National Theatre (Budapest)

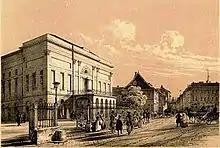
The original building at Kerepesi Street

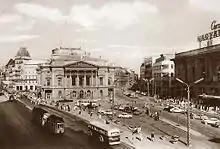
The "People's Theatre", before its demolition

The concept of a national theatre in Budapest was born at the turn of the 18th-19th century, promoted by influential thinkers including Ferenc Kazinczy and Baron István Széchenyi. Széchenyi was a major figure in Hungary's reform. He dreamed of a great building on the bank of the Danube that would operate in the form of a joint-stock company. He proposed his plans in his 1832 pamphlet, "A Magyar Játékszínről".